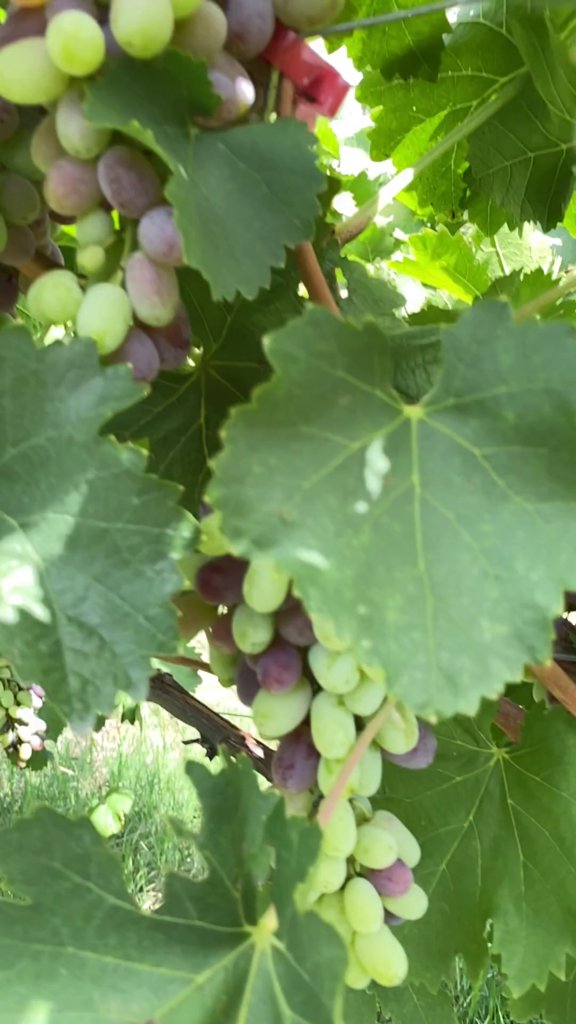
Berries visible: 53
Grape clusters: 2